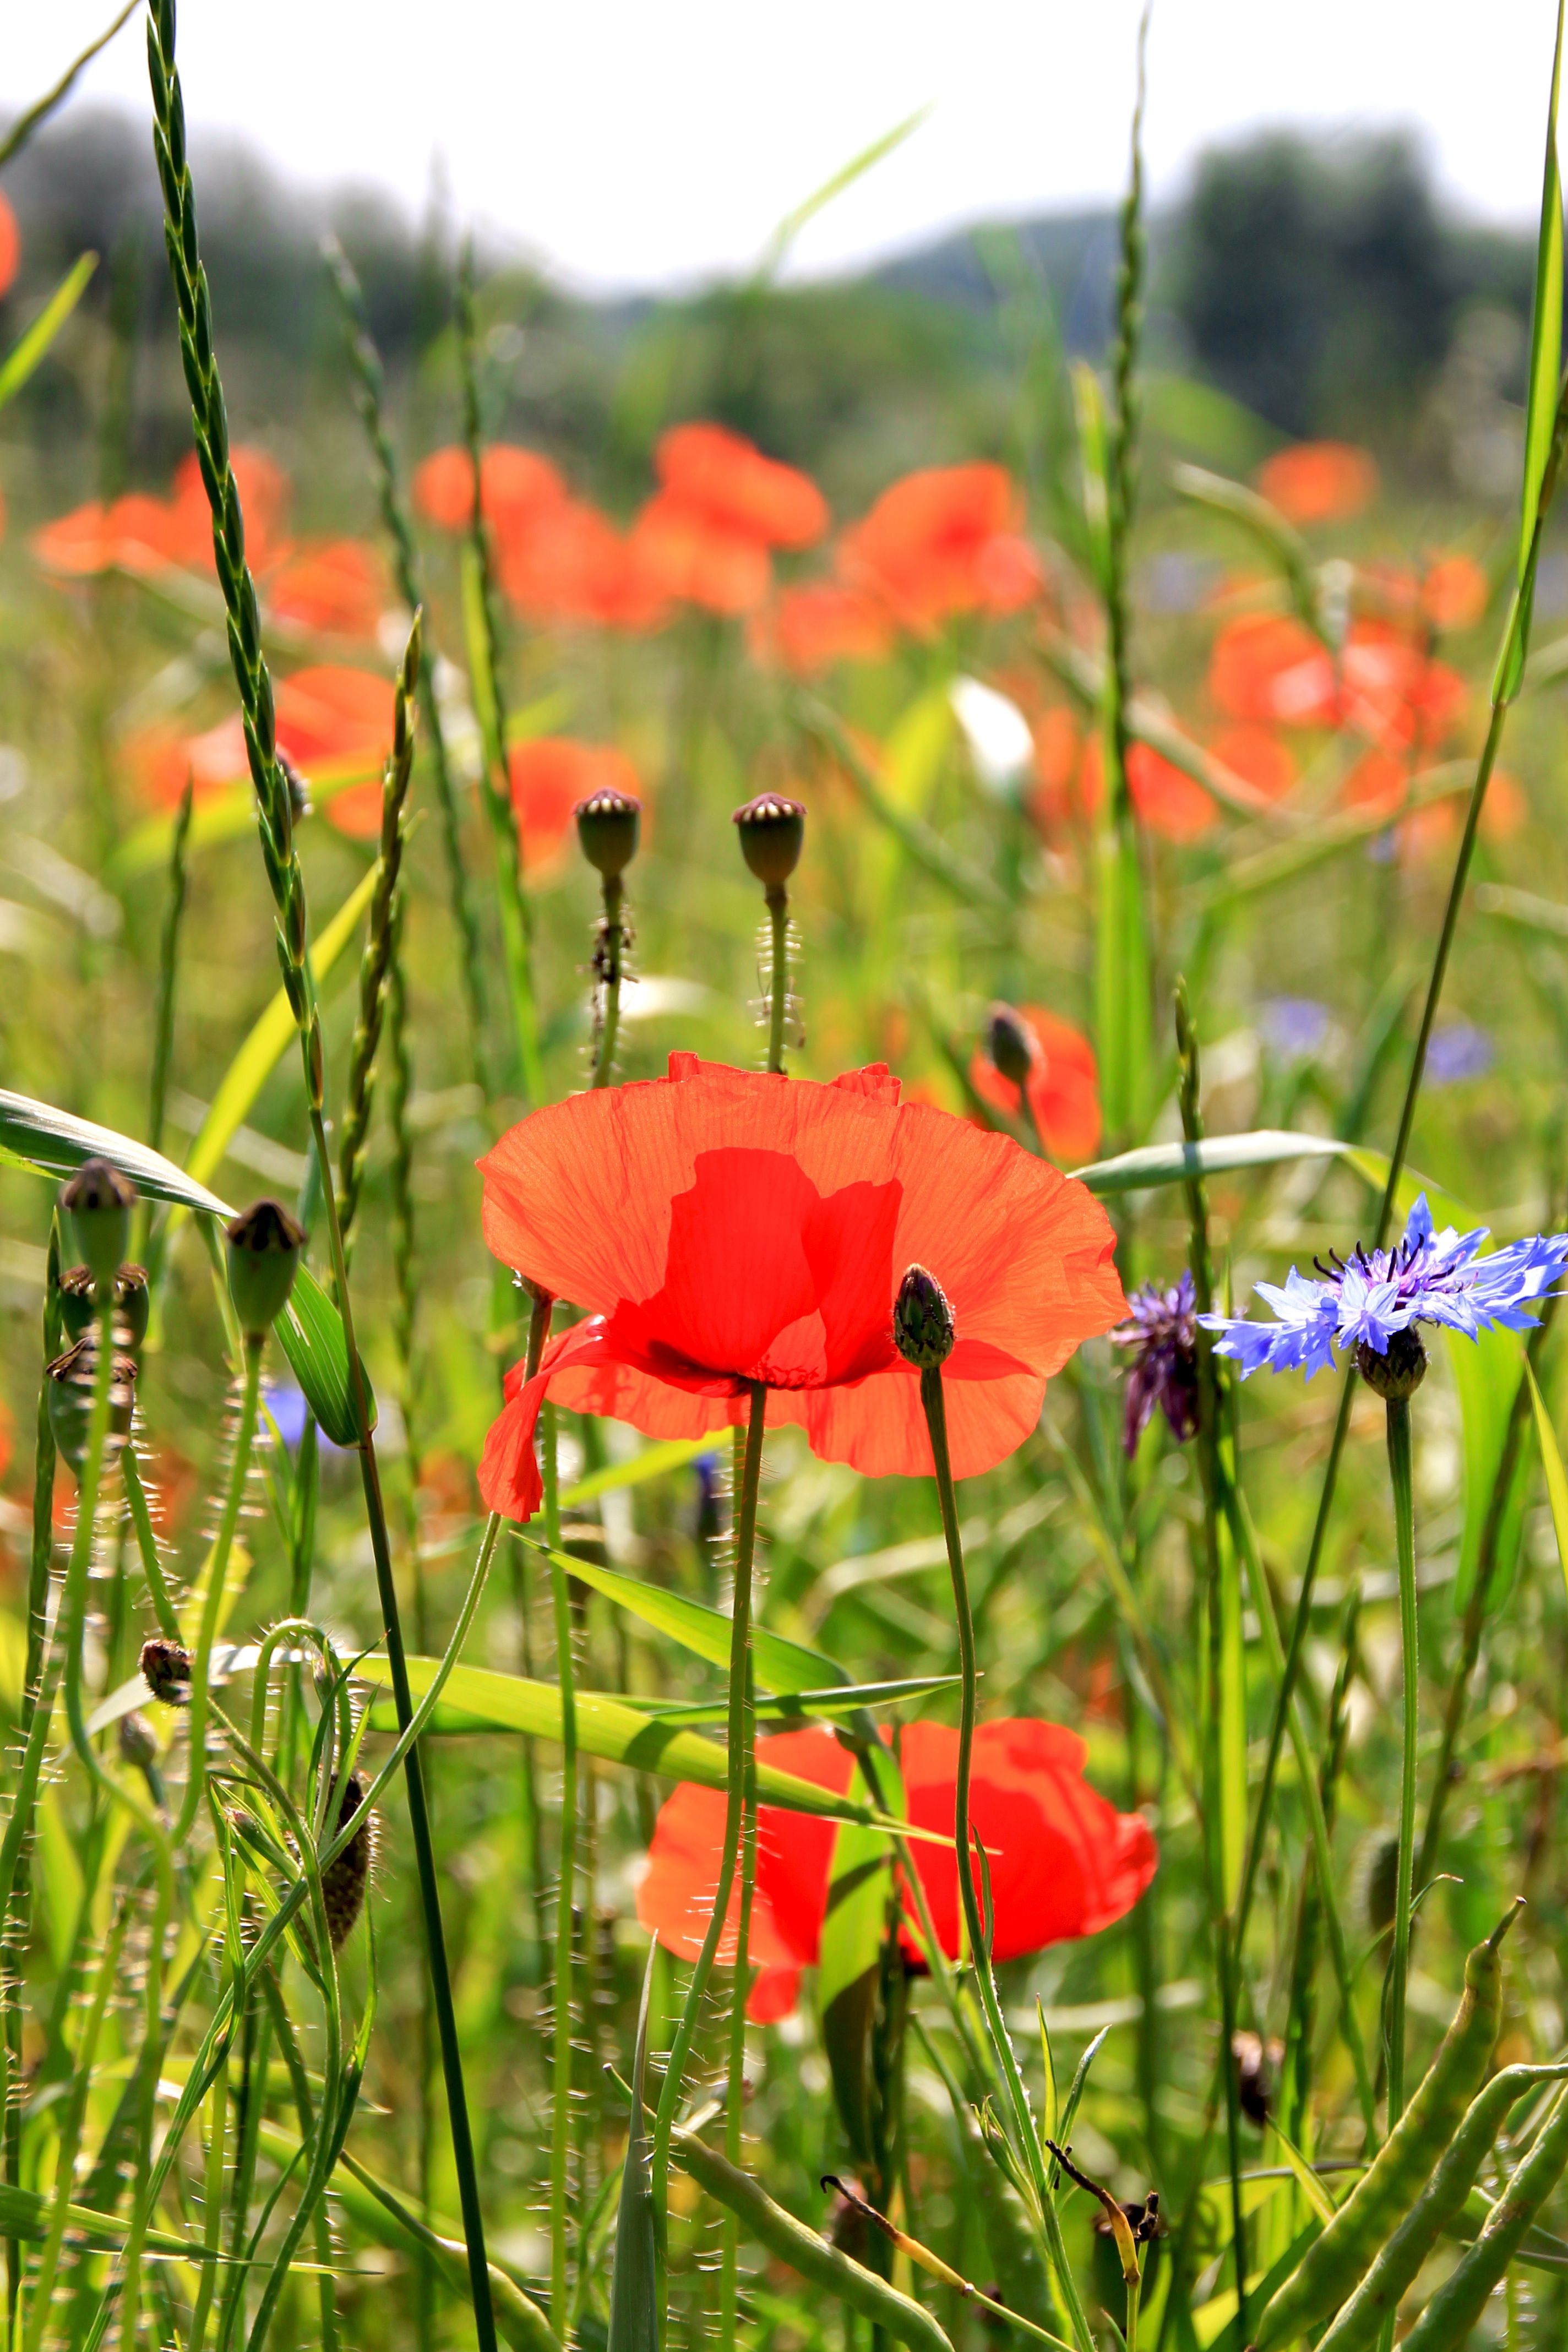
nature, grass, plant, field, meadow, prairie, flower, country, summer, red, flora, wildflower, grassland, poppy, habitat, coquelicot, flowering plant, field of poppies, natural environment, grass family, land plant, poppy family